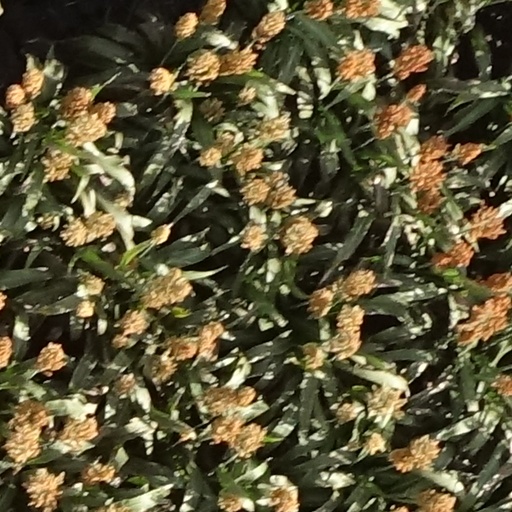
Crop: sorghum